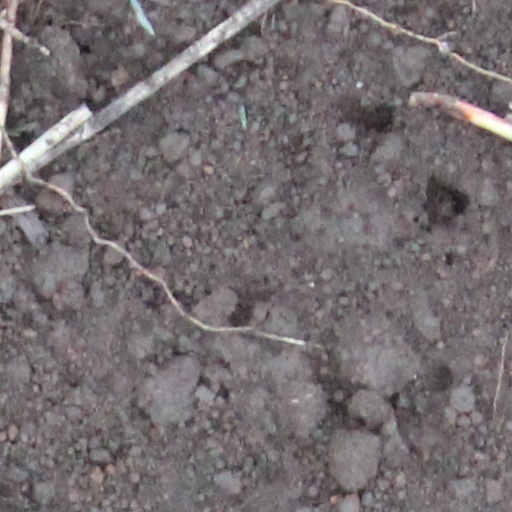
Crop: wheat